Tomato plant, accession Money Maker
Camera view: vertical (180 deg); turntable rotation: 0 degrees
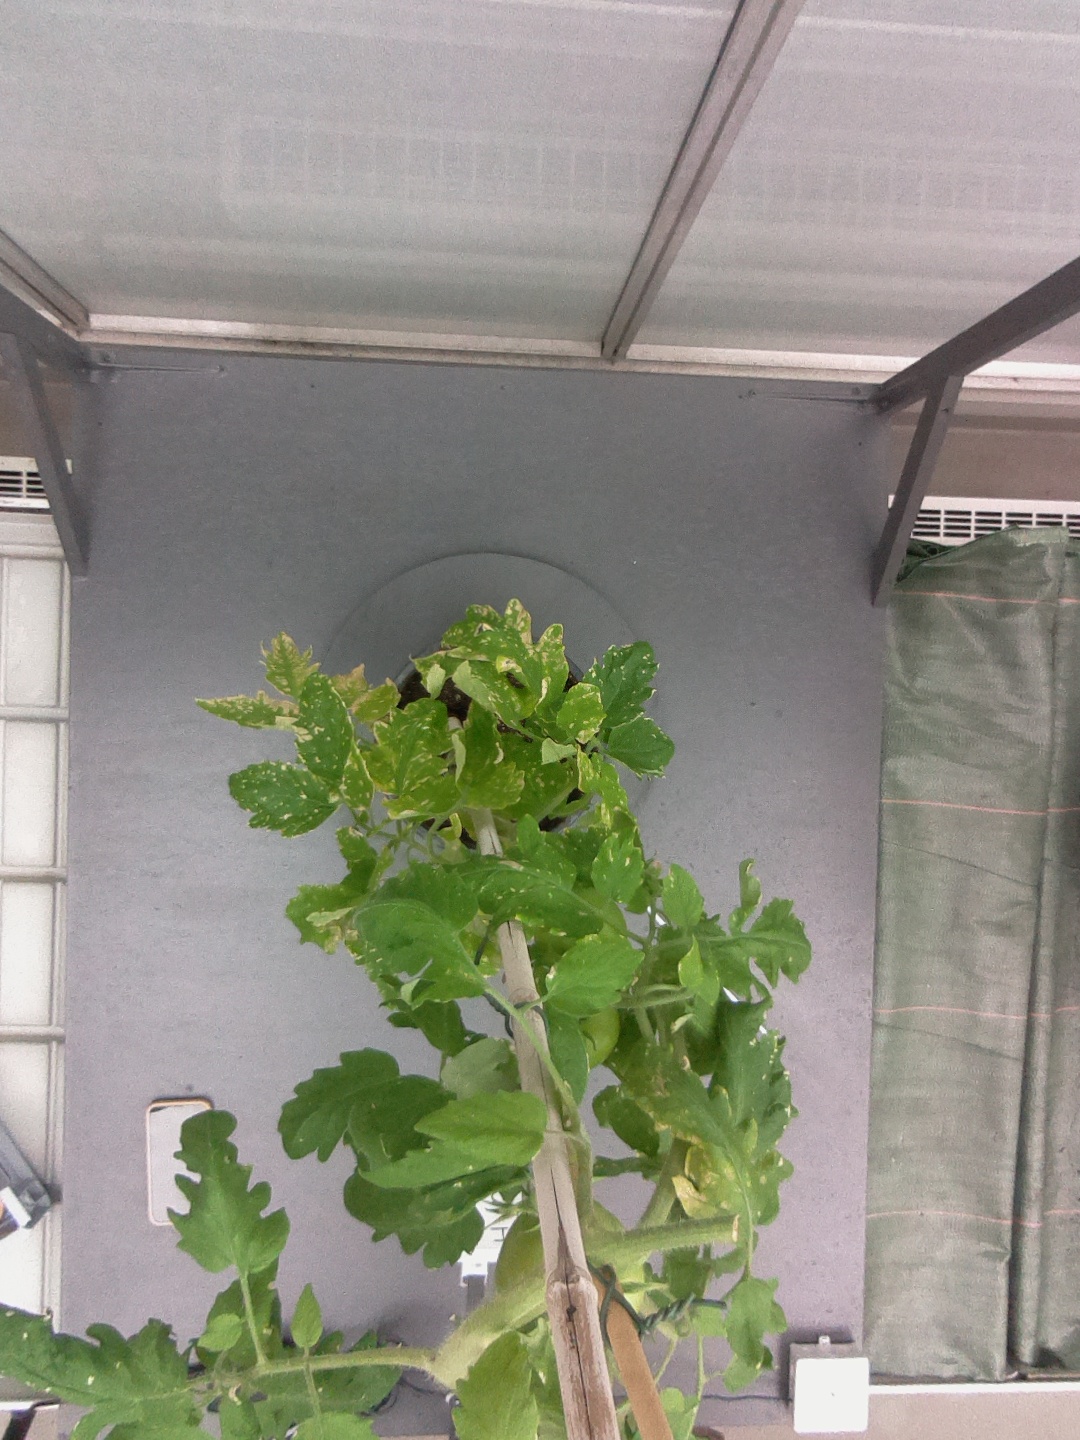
BBCH growth stage 79: 90% -100% of final fruit size